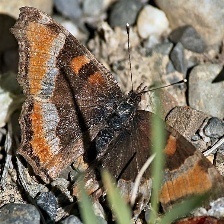
Species: MILBERTS TORTOISESHELL
Butterfly family (ImageNet category): admiral